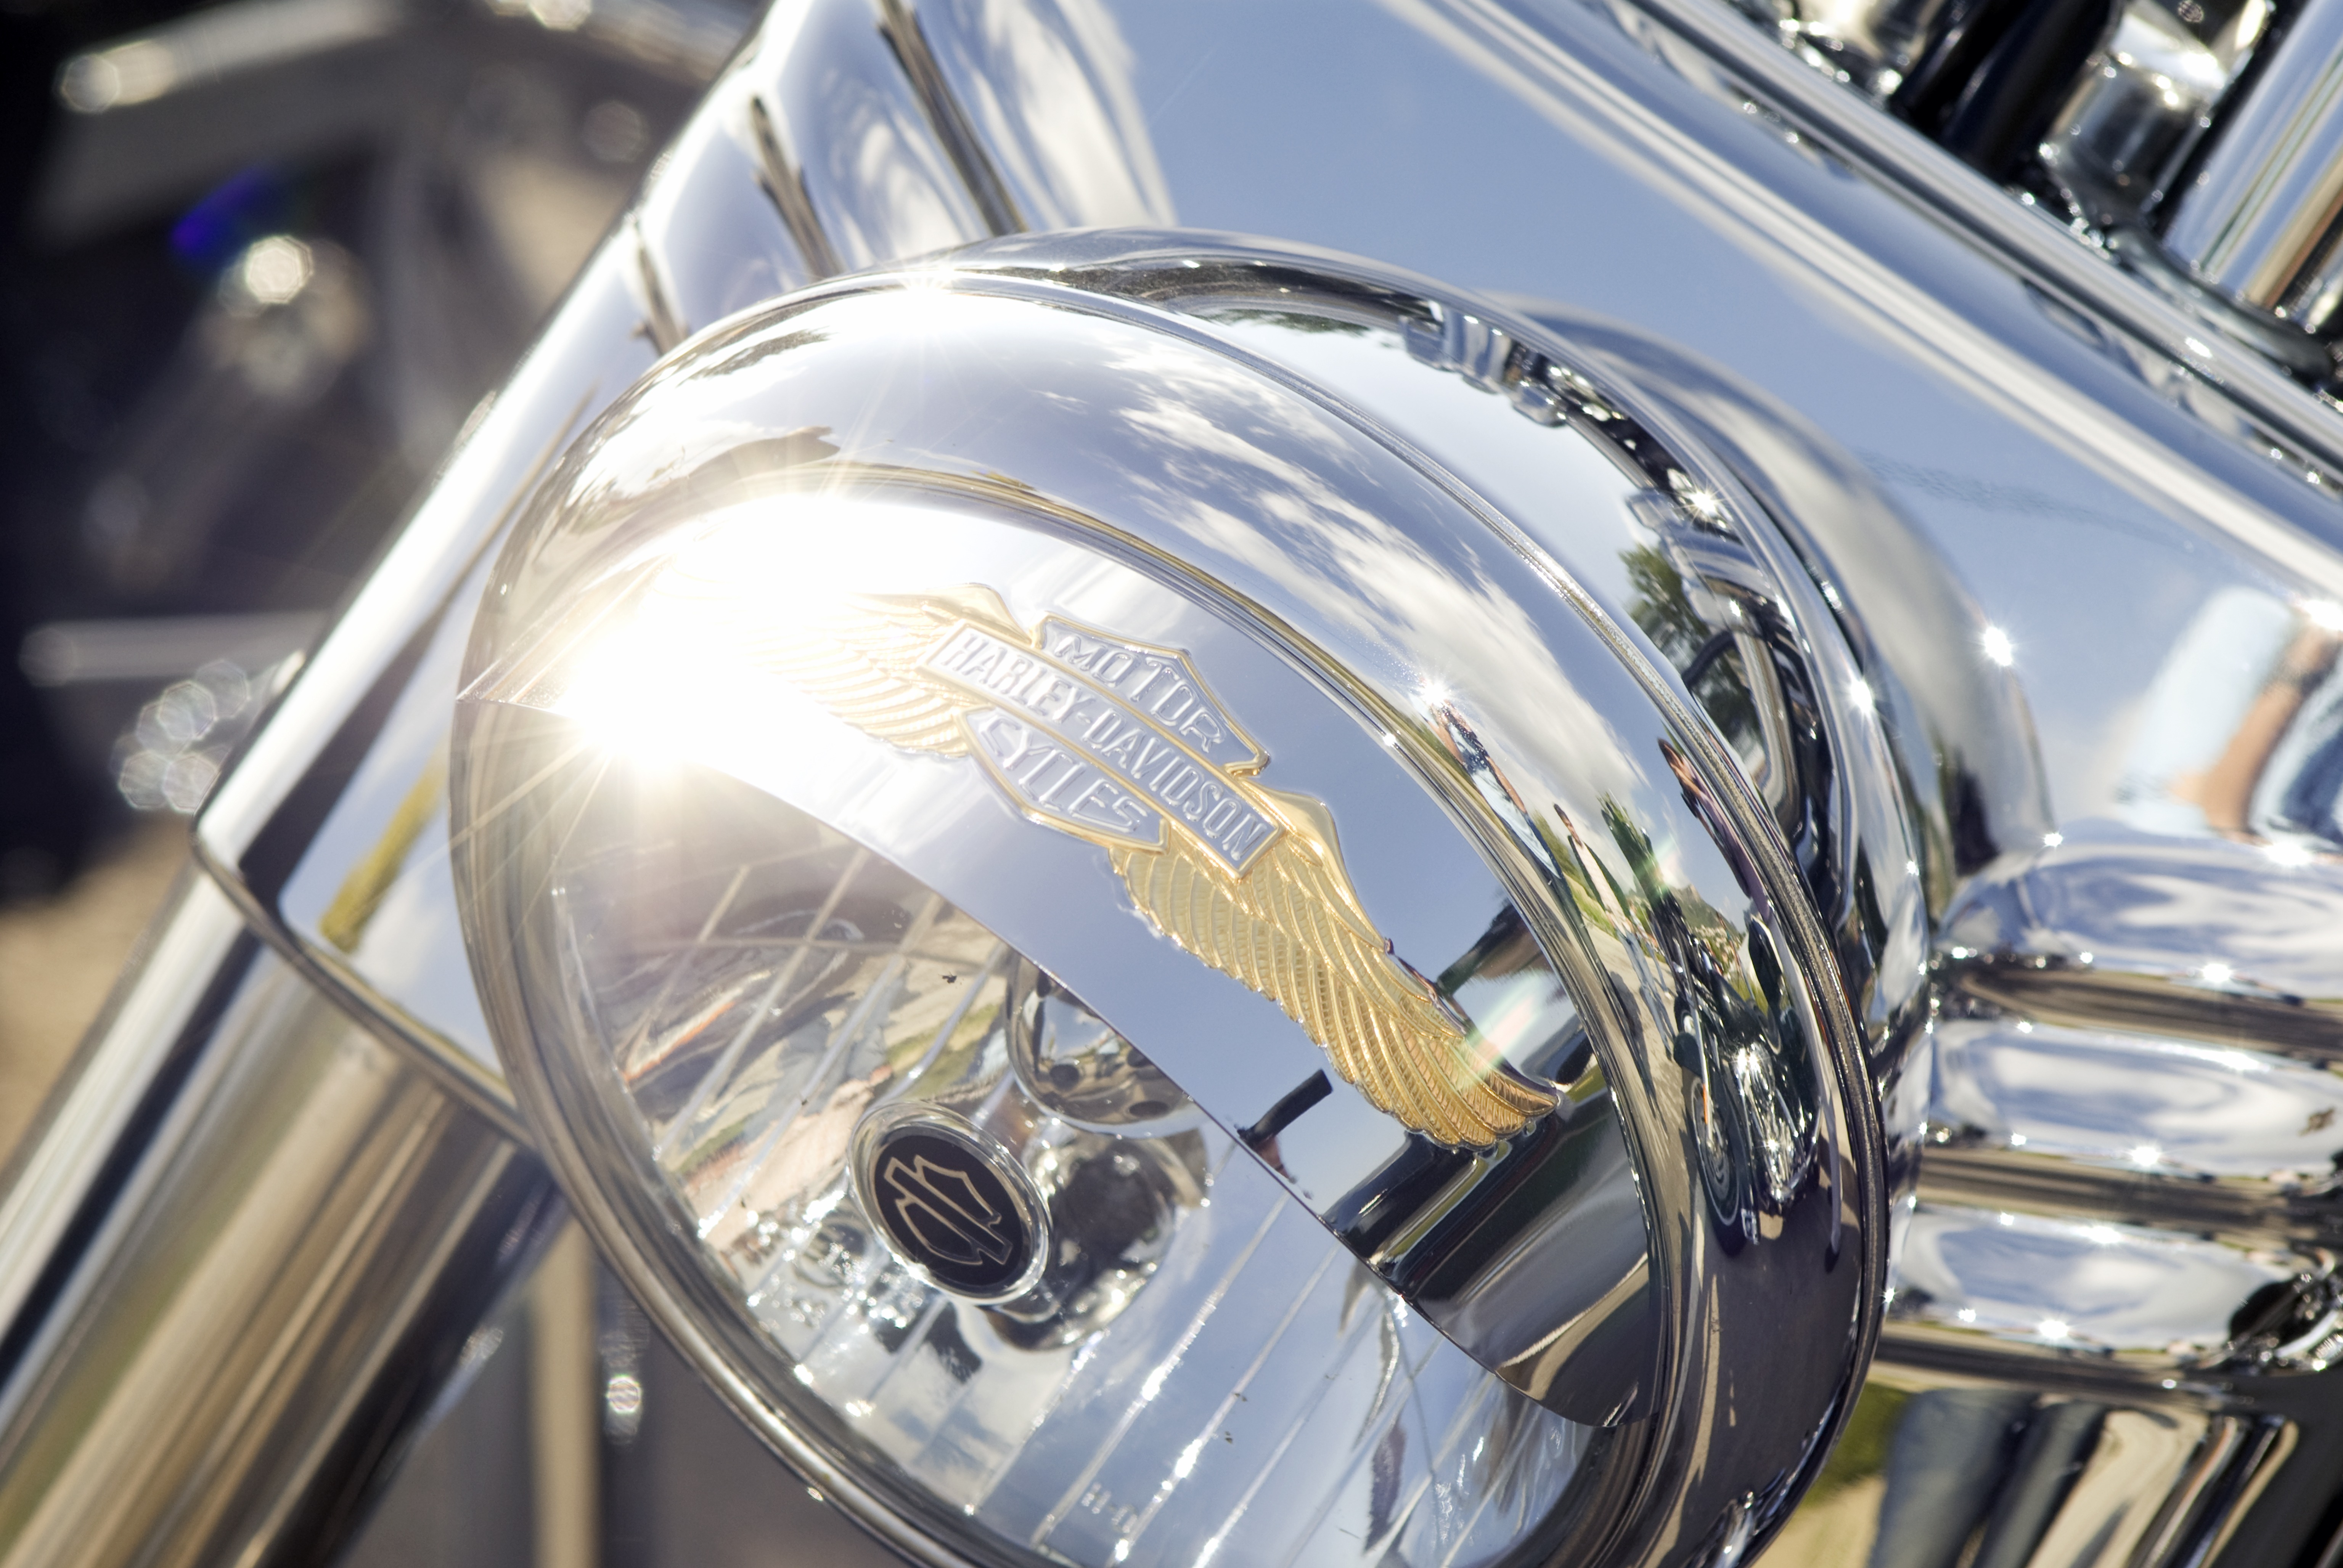
light, car, vintage, wheel, window, glass, bike, vehicle, motorcycle, headlight, lamp, motorbike, motor vehicle, vintage car, flare, chrome, rim, chopper, harley davidson, auto show, land vehicle, automobile make, automotive exterior, automotive design, sparking, head lamp, head light